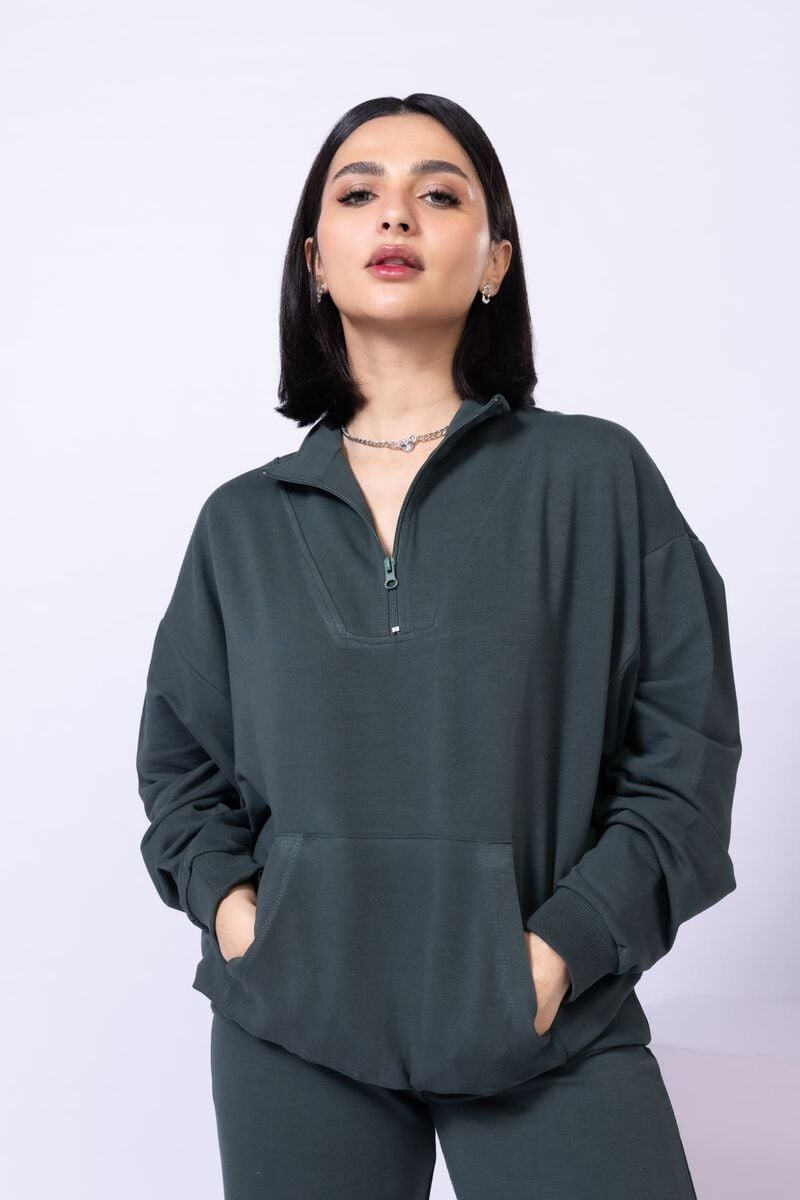
dark green karina zip up sweatshirt